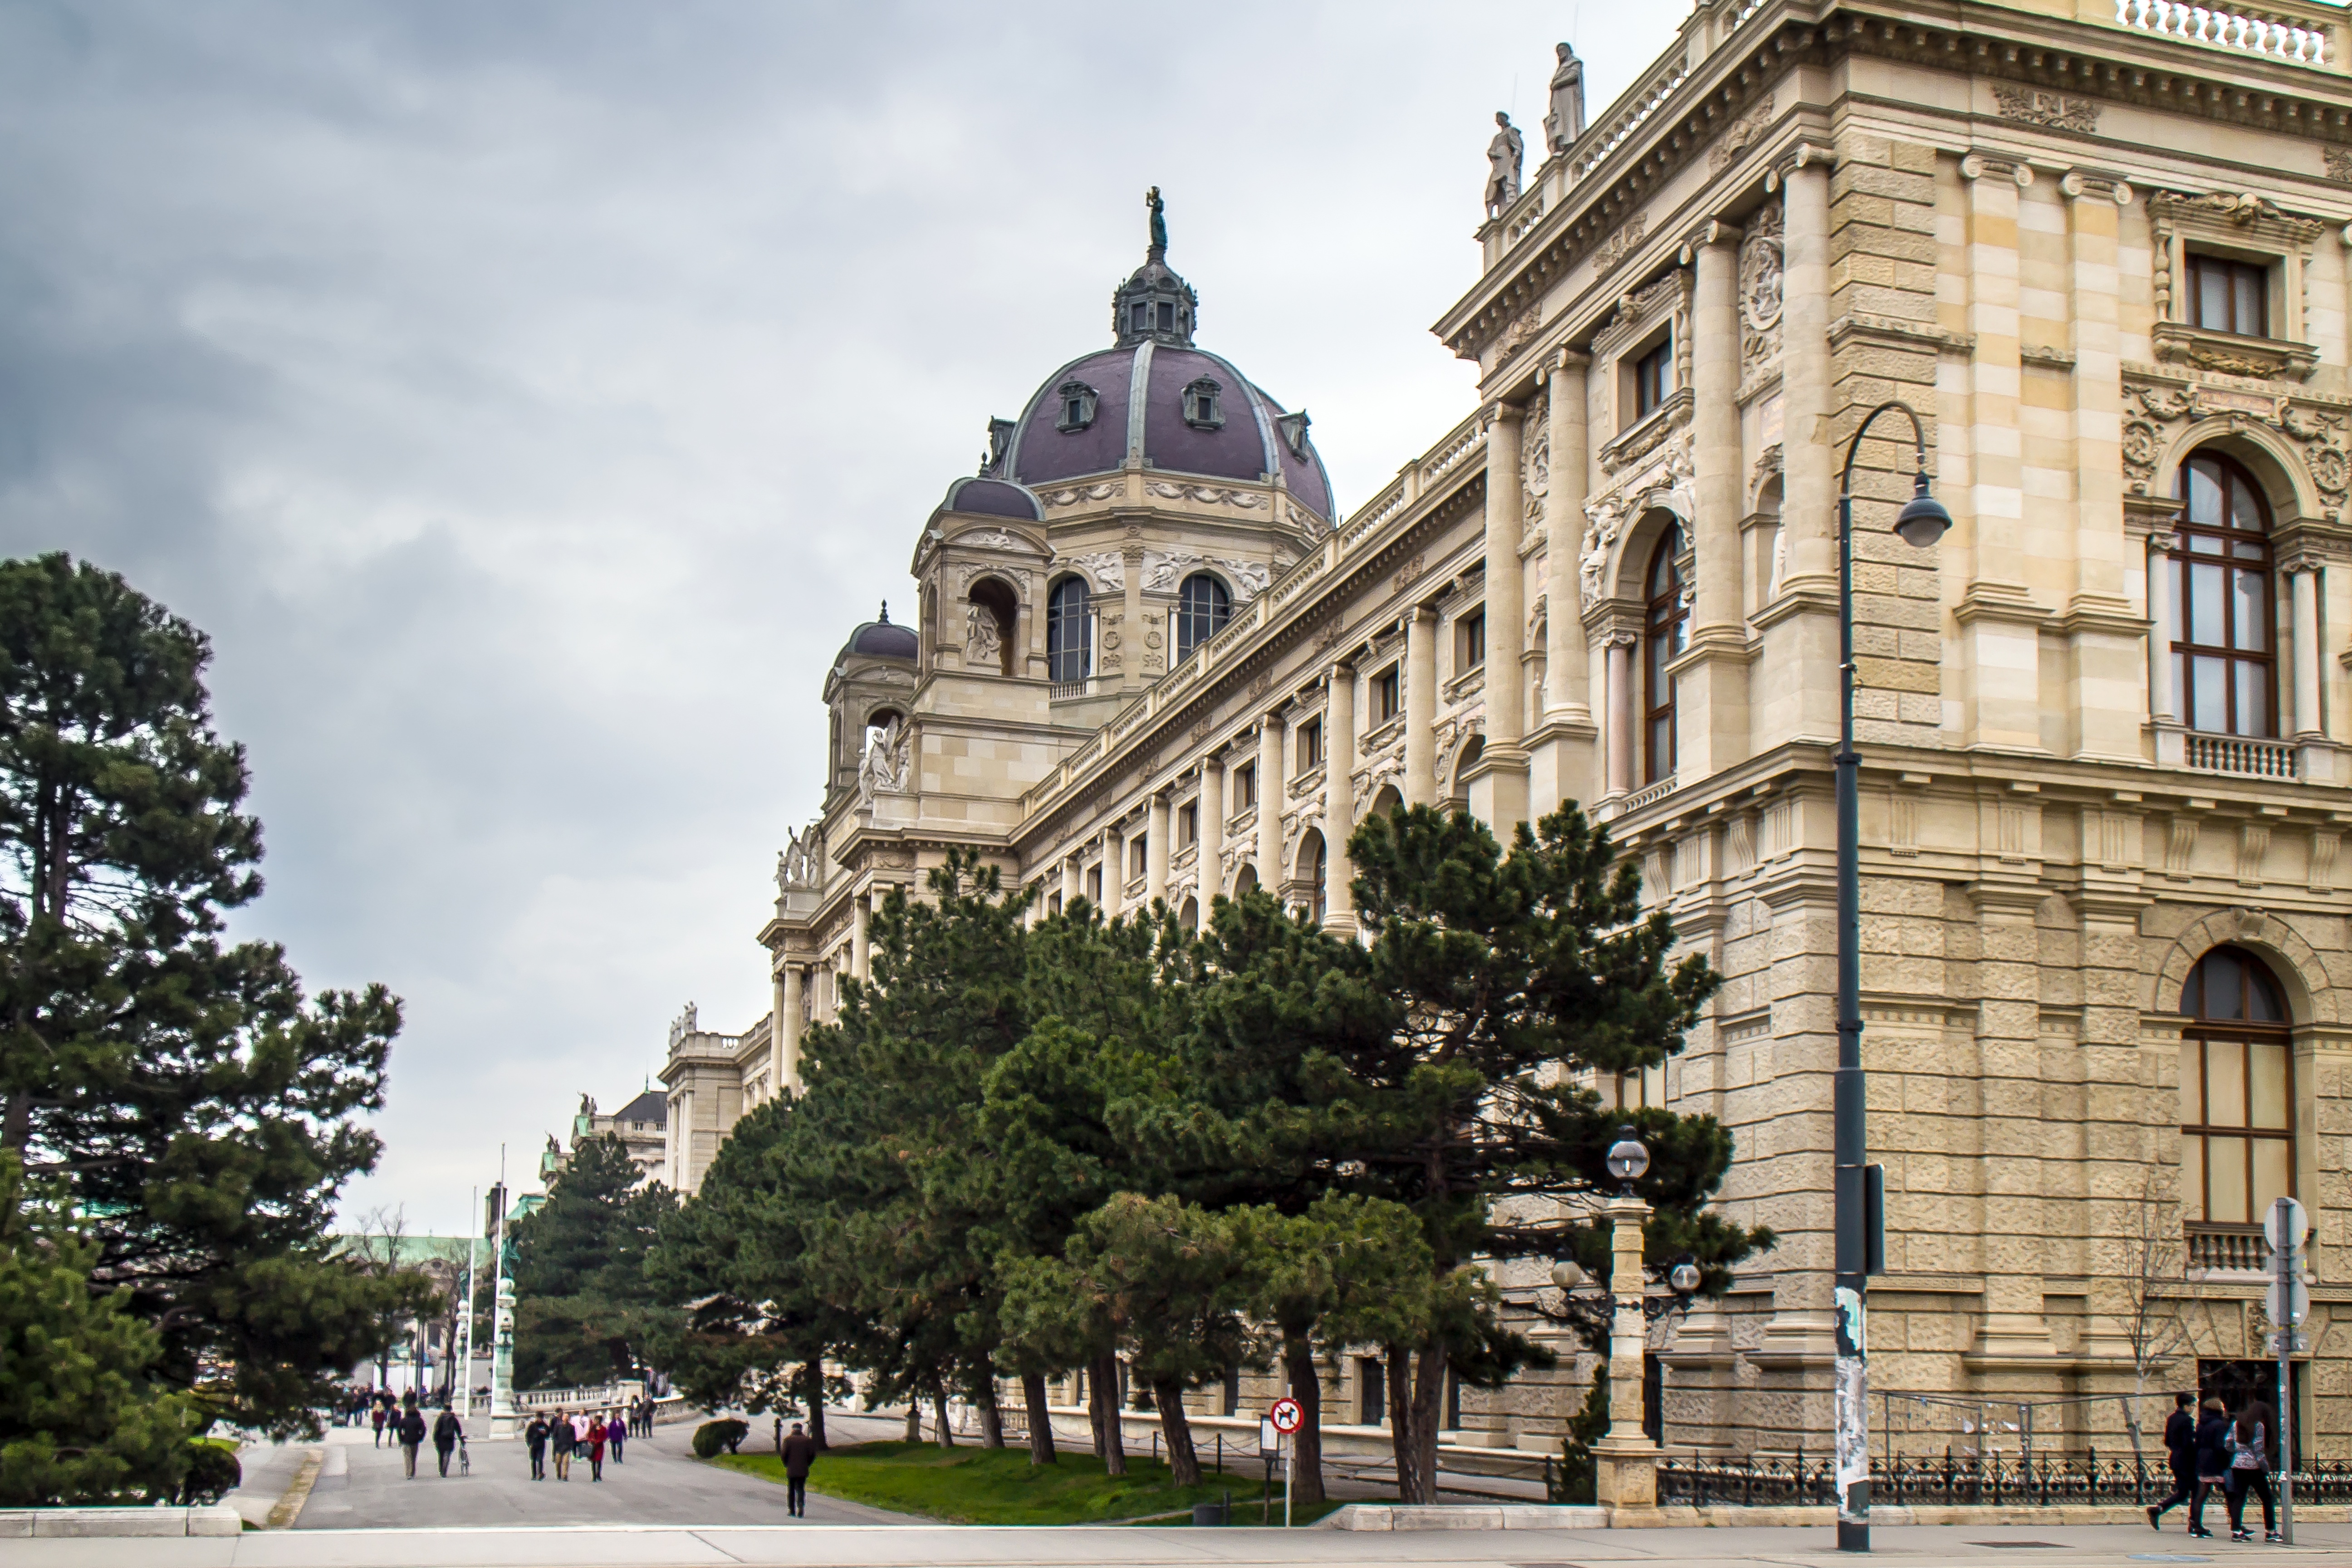
architecture, town, building, palace, city, cityscape, downtown, tower, plaza, landmark, facade, tourism, buildings, vienna, town square, neighbourhood, museumsquartier, human settlement